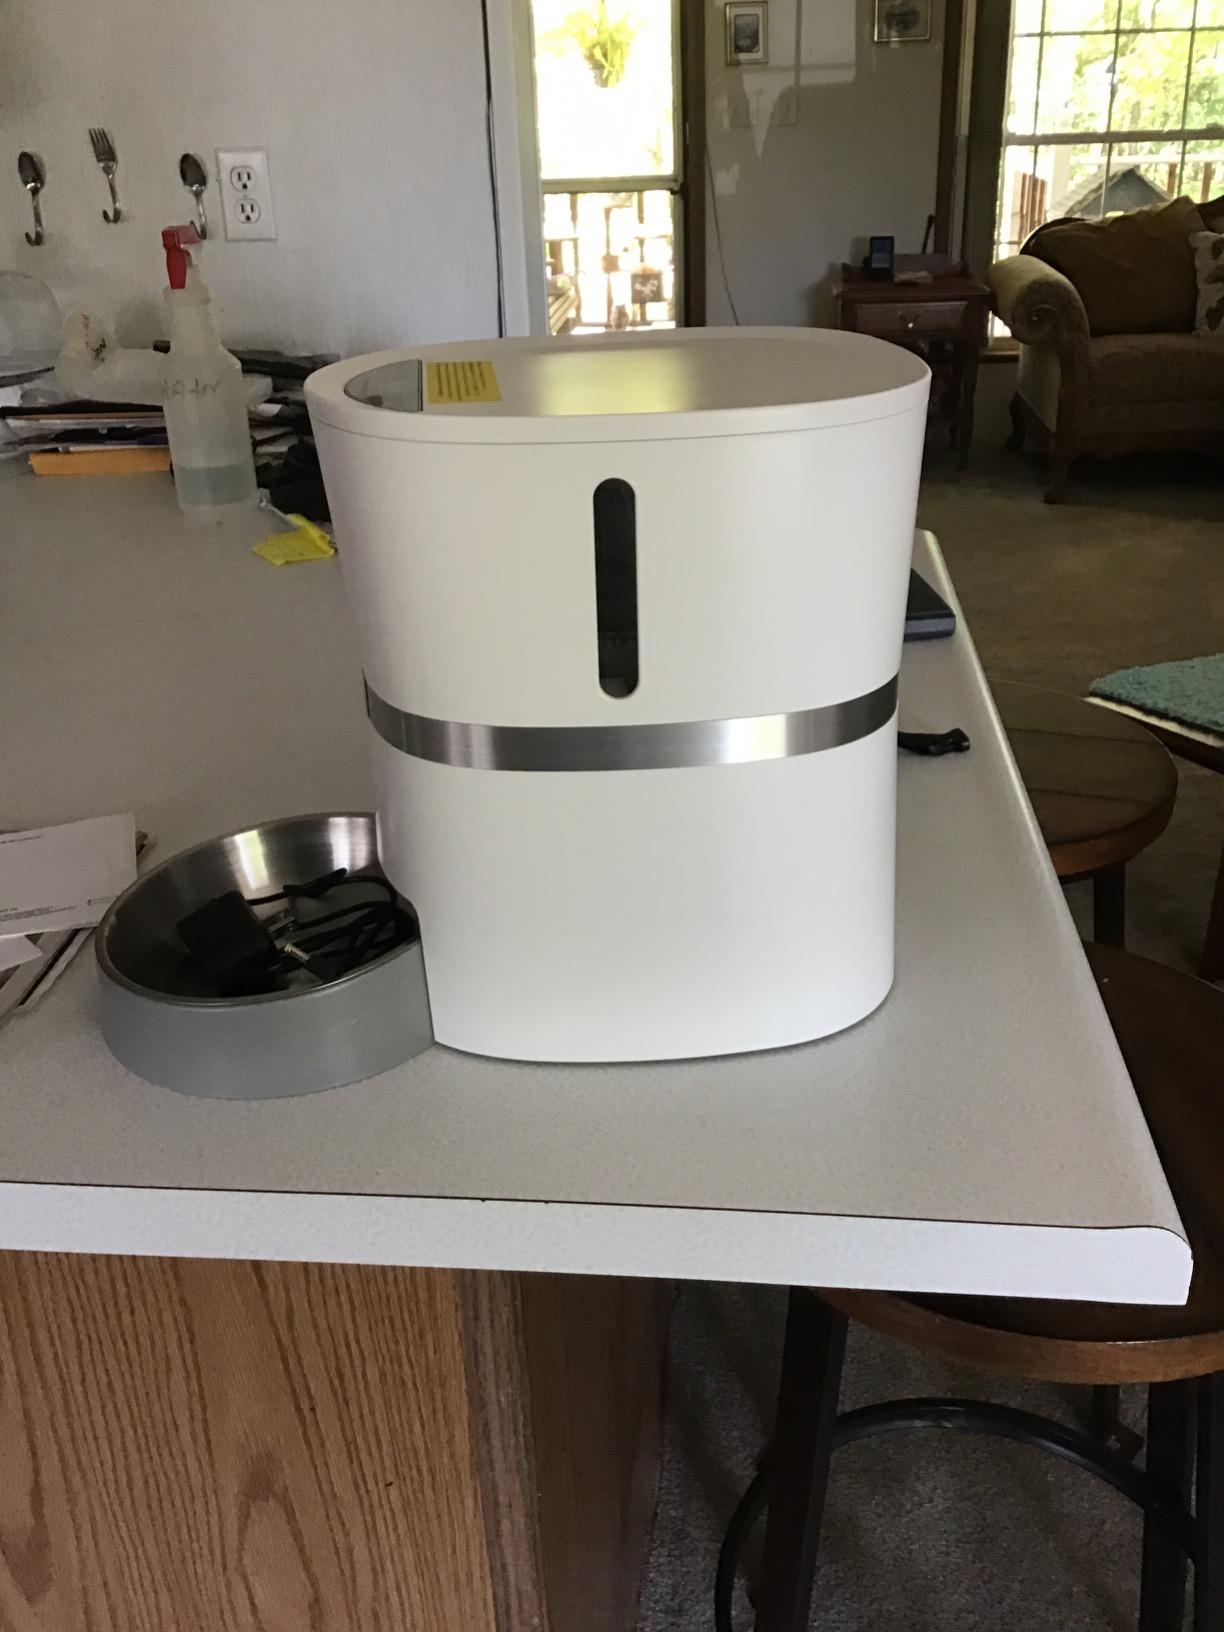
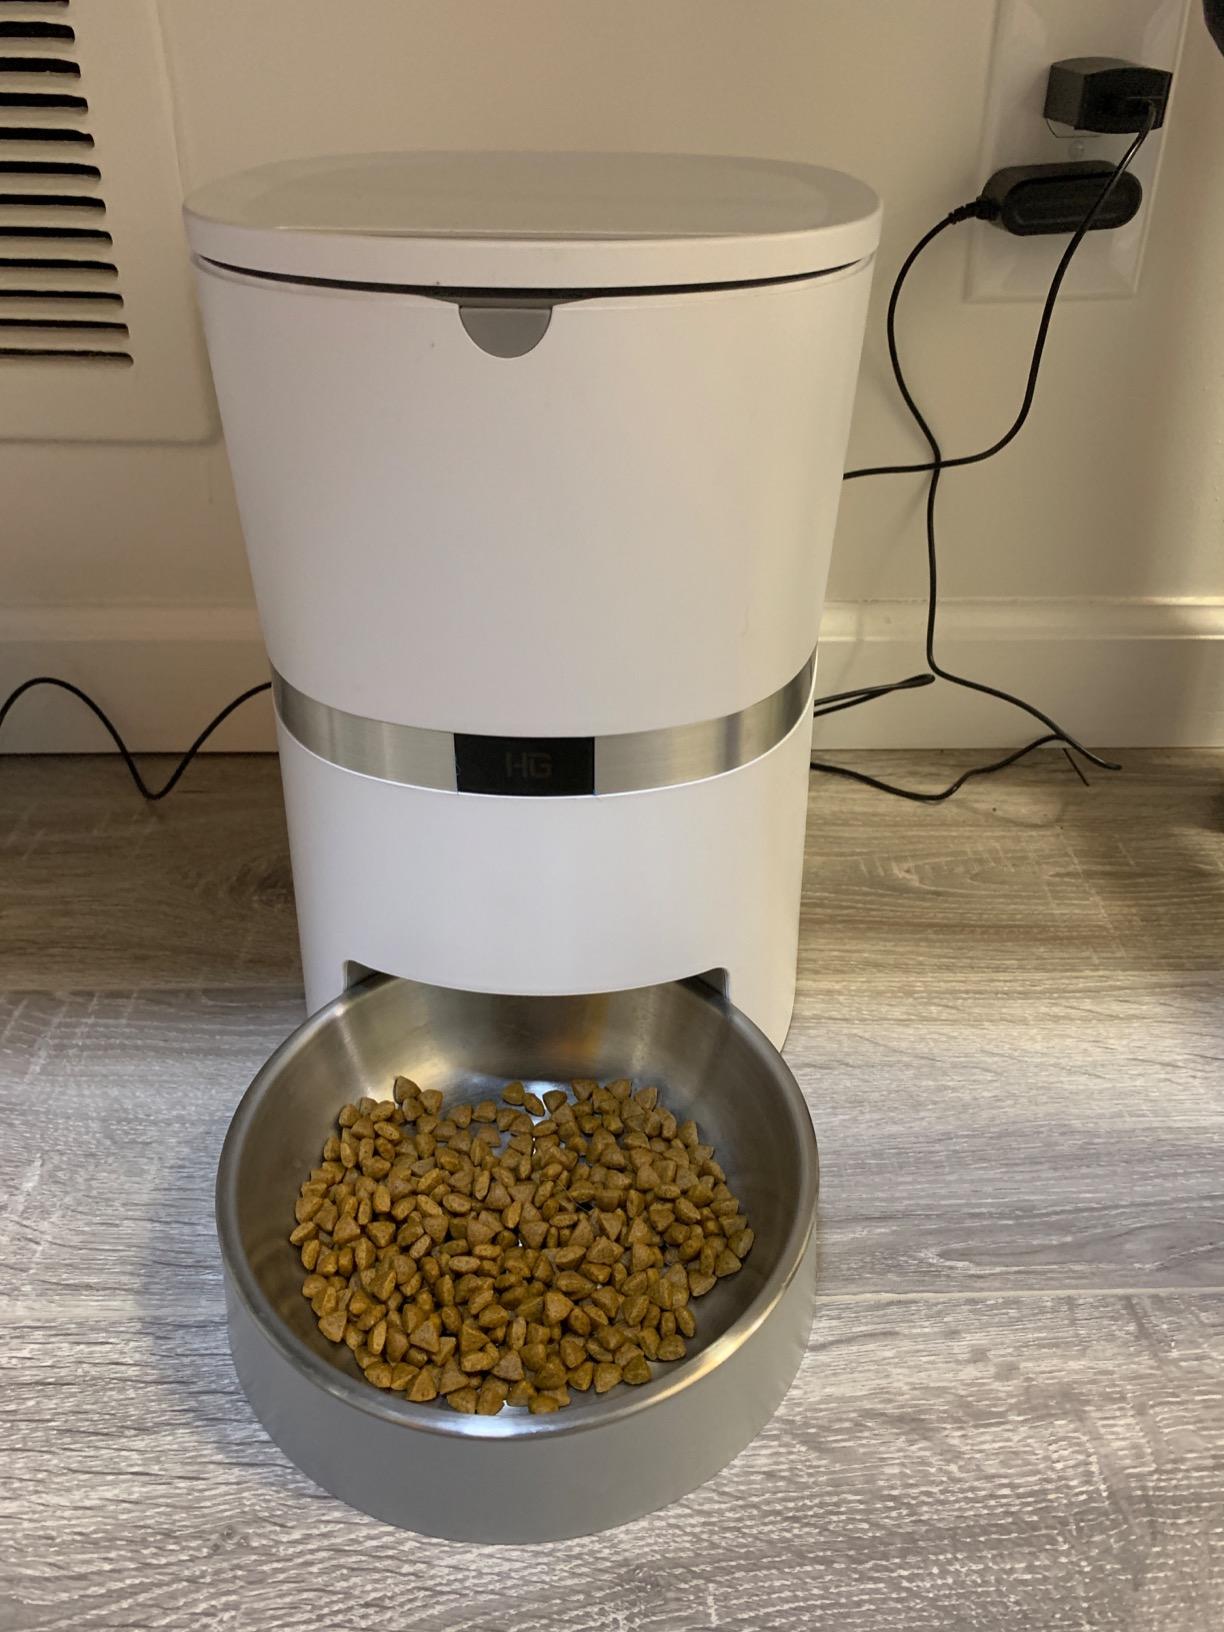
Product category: items_feeder
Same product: yes